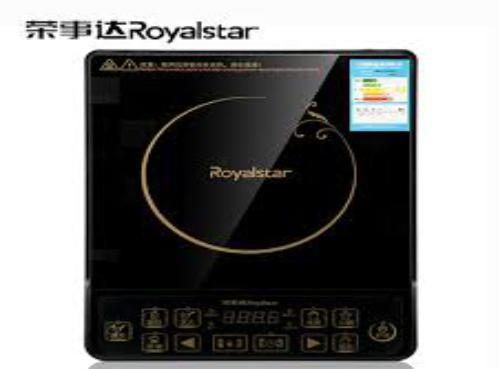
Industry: Necessities